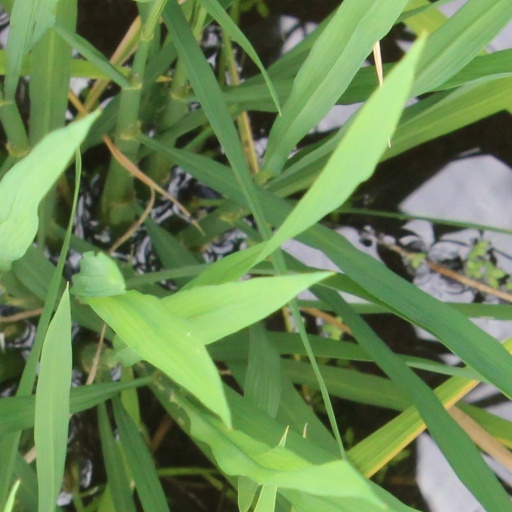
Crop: rice